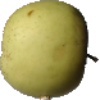
Label: Apple Golden 3